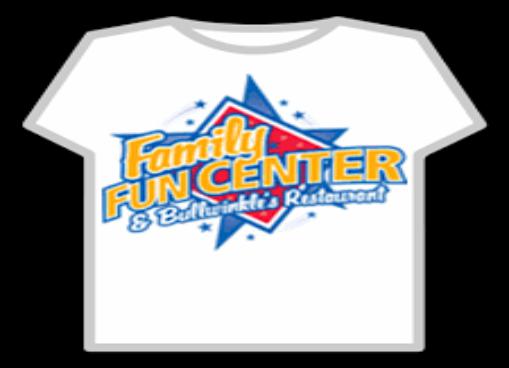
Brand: Bullwinkle's Restaurant
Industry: Food